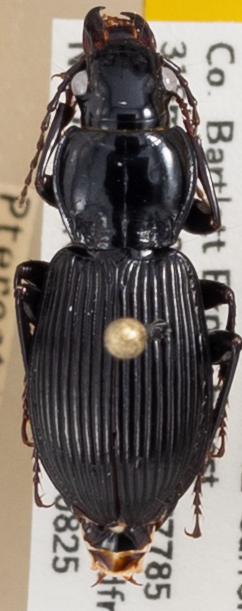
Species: Pterostichus coracinus
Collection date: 2021-08-25
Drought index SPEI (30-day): -0.386
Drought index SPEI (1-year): -0.944
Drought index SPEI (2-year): -0.54